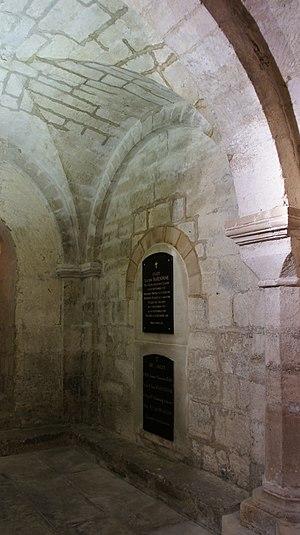
dans la cathédrale de Châlons.
Lucien-Emile Bardonne né le 1ᵉʳ septembre 1923 à Vaux-lès-Saint-Claude et mort le 3 décembre 2005 est un prélat français qui a été évêque de Châlons en Champagne du 16 septembre 1973 au 1ᵉʳ septembre 1998.